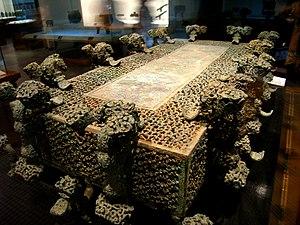
Le groupe de tombes anciennes du temple Xia est un groupe de tombes découvert en 1978, sur le site du réservoir de Danjiangkou, xian de Xichuan, ville-préfecture de Nanyang, dans la province du Henan, en République populaire de Chine.
Nanyang est une ville-préfecture du sud-ouest de la province du Henan en Chine. La population de sa juridiction était d'environ 10,7 millions d'habitants en 2006. On y parle le dialecte de Nanyang du mandarin zhongyuan.